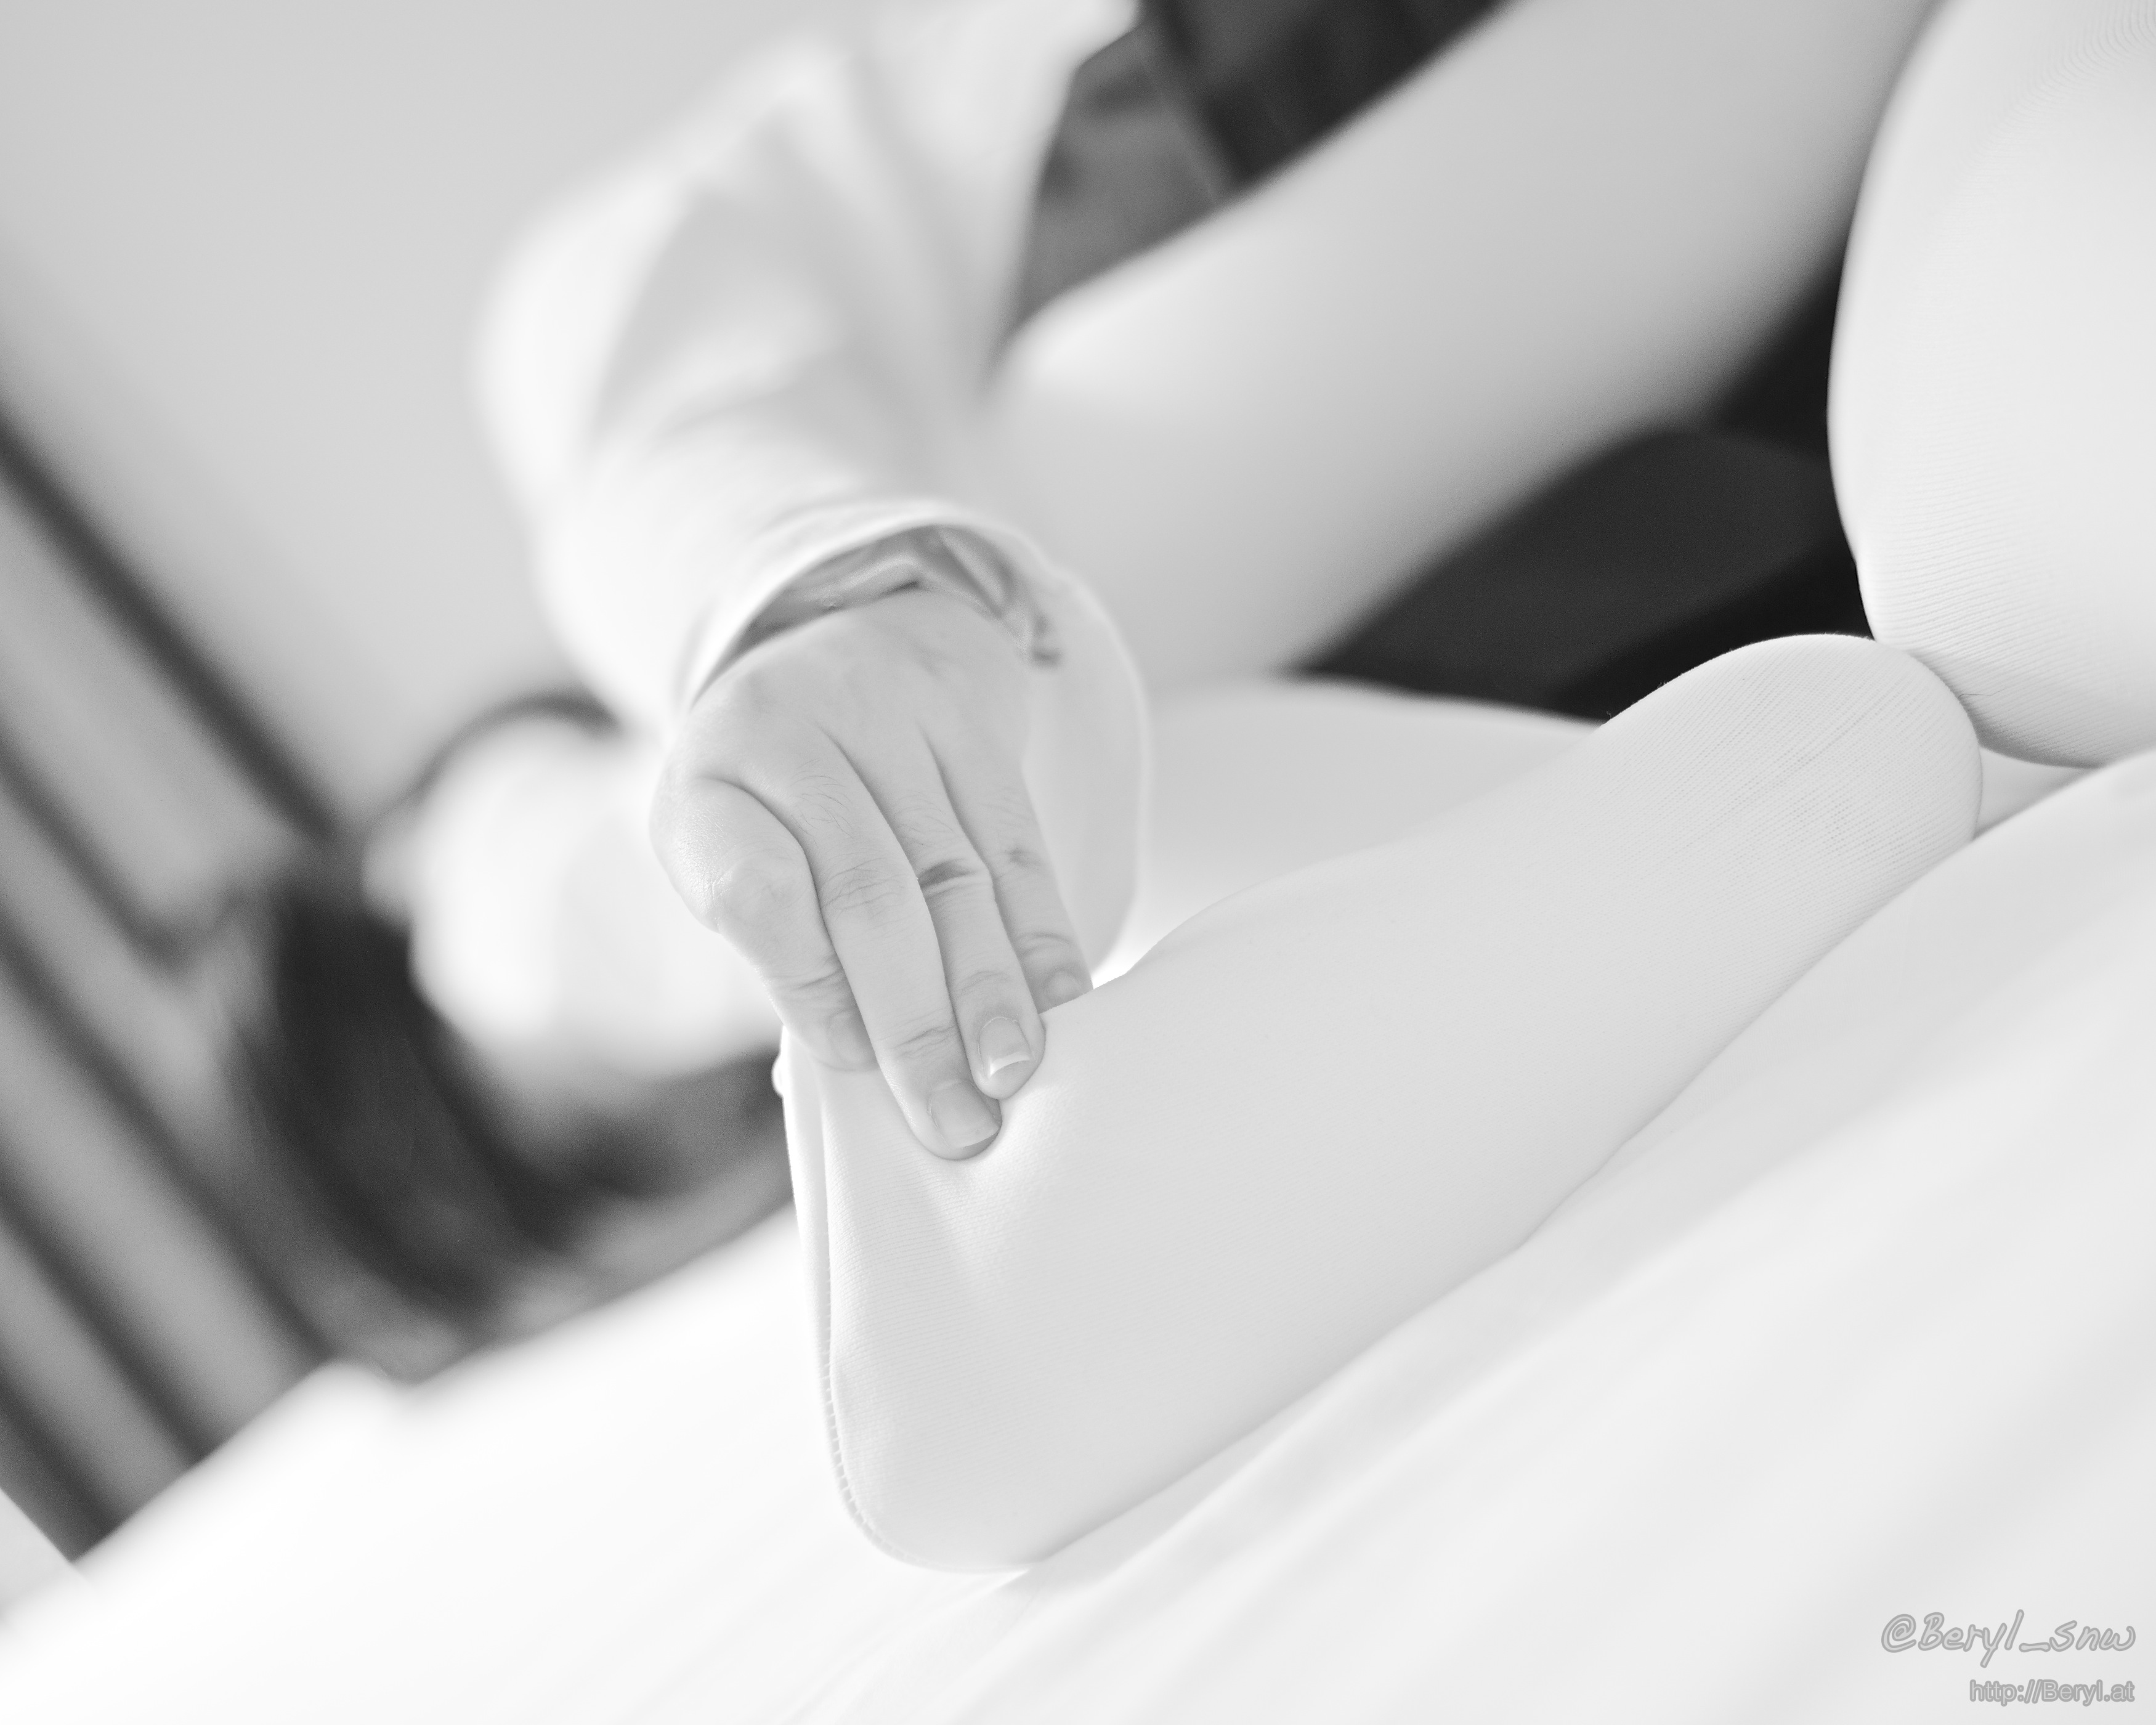
hand, winter, light, black and white, girl, white, photography, warm, feet, leg, portrait, finger, foot, clean, nikon, room, monochrome, arm, close up, bw, blackandwhite, 50mm, legs, glasses, tiny, faceless, uniform, school, soft, skirt, socks, tights, pantyhose, teenage, d800e, afnikkor50mmf18d, opaque, thick, sense, monochrome photography